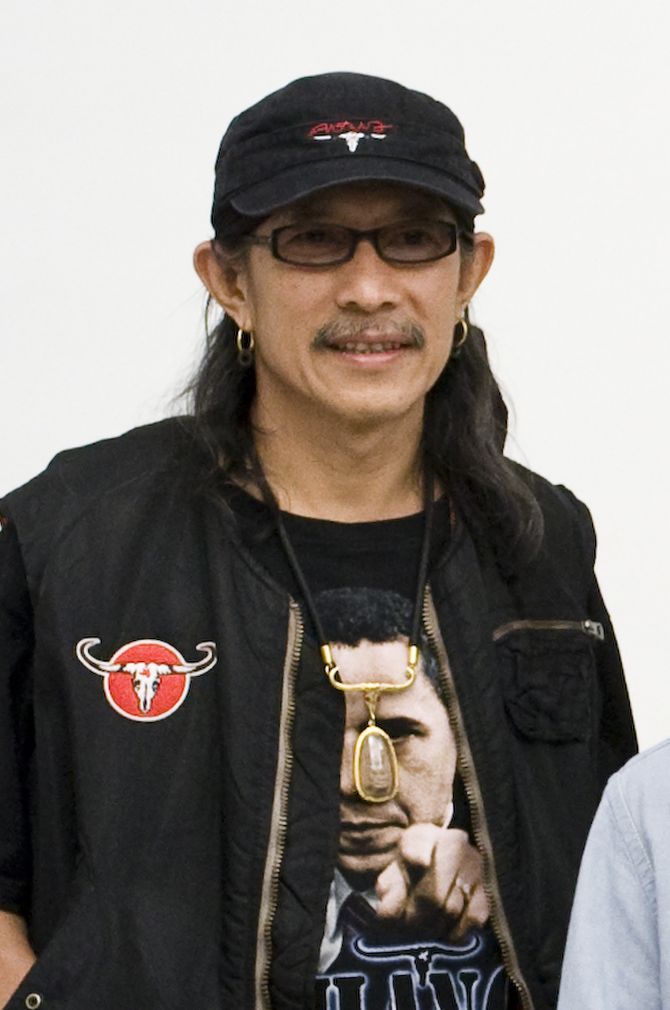
ยืนยง โอภากุล

| name = ปรีดา โอภากุล
| honorific_suffix = จตุตถดิเรกคุณาภรณ์|จ.ภ.
| image = Yuenyong Opakul.jpg
| caption = ยืนยงใน พ.ศ. 2557
| birth_name = ยืนยง โอภากุล
| birth_place = อำเภอเดิมบางนางบวช จังหวัดสุพรรณบุรี ประเทศไทย
| years_active = พ.ศ. 2524–ปัจจุบัน
| spouse = ลินจง โอภากุล (สมรส 2528)
| children = 3 คน
| module = Infobox musical artist
| embed = yes
| label = วอร์นเนอร์ มิวสิค ไทยแลนด์
| current_member_of = คาราบาว
| alias = แอ๊ด คาราบาว
ยืนยง โอภากุล หรือ แอ๊ด คาราบาว เป็นศิลปินเพลงเพื่อชีวิตชาวไทย นักร้องนำและหัวหน้าวงคาราบาว อีกทั้งยังดำรงตำแหน่งกรรมการและรองกรรมการผู้จัดการอาวุโส บริษัท คาราบาวกรุ๊ป จำกัด (มหาชน) เขาได้รับการยกย่องเป็นศิลปินแห่งชาติ สาขาศิลปะการแสดง (นักร้อง-นักประพันธ์เพลงประเทศไทย|ไทยสากล) ประจำปี พ.ศ. 2556
== ประวัติ ==
=== ชีวิตช่วงแรก ===
แอ๊ด คาราบาว เกิดวันที่ 9 พฤศจิกายน พ.ศ. 2497 ที่อำเภอเดิมบางนางบวช จังหวัดสุพรรณบุรี เป็นบุตรชายฝาแฝดคนสุดท้องของ นายมนัส โอภากุล (แซ่โอ๊ว) และ นางจงจินต์ แซ่อึ๊ง (ปัจจุบันบิดาและมารดาเสียชีวิตแล้ว) มีจิตใจรักเสียงเพลงและดนตรีมาตั้งแต่เด็ก ๆ จากการที่เป็นชาวสุพรรณบุรีโดยกำเนิด จึงได้ซึมซ่าบการละเล่นพื้นบ้านของภาคกลาง เช่น ลำตัด, เพลงฉ่อย, เพลงอีแซว รวมถึงรำวง และเพลงลูกทุ่ง จากการที่พ่อ คือ นายมนัส เป็นหัวหน้าวงดนตรีประจำจังหวัดสุพรรณบุรี ชื่อวงดนตรี "ชสพ." เมื่อปี พ.ศ. 2480 ต่อมาเมื่อเข้าสู่วัยรุ่นได้รับอิทธิพลจากดนตรีแนวตะวันตกจึงหันมาเล่นเครื่องดนตรีตะวันตกต่าง ๆ เช่น กีตาร์ ซึ่งเหล่านี้ได้เป็นอิทธิพลในการเป็นนักดนตรีในเวลาต่อมาบทสัมภาษณ์จาก คอนเสิร์ต เมด อิน ไทยแลนด์ ภาค 2546 สังคายนา ที่อิมแพ็ค อารีน่า เมืองทองธานี โดย สรยุทธ์ ทัศนะจินดา: ศุกร์ที่ 14 พฤษภาคม 2547
แอ๊ดเริ่มเข้ารับการศึกษาชั้นประถมที่โรงเรียนวัดสุวรรณภูมิ และสำเร็จการศึกษาชั้นมัธยมจากโรงเรียนกรรณสูตศึกษาลัย และเดินทางเข้าสู่กรุงเทพมหานครเพื่อศึกษาต่อเหมือนเด็กต่างจังหวัดทั่วไป โดยขอติดมากับรถขนส่งไปรษณีย์ เข้าเรียนต่อใน มหาวิทยาลัยเทคโนโลยีราชมงคลตะวันออก วิทยาเขตอุเทนถวาย|สถาบันเทคโนโลยีราชมงคล วิทยาเขตอุเทนถวาย (โรงเรียนช่างก่อสร้างอุเทนถวาย|อุเทนถวาย) และต่อในระดับปริญญาตรี สาขาสถาปัตยกรรมศาสตร์ ที่สถาบันเทคโนโลยีมาปัว ประเทศฟิลิปปินส์ เป็นเวลา 1 ปี (ในปี พ.ศ. 2556 ได้รับปริญญาดุษฎีบัณฑิตกิตติมศักดิ์ สาขาดนตรีไทยสมัยนิยม จากมหาวิทยาลัยรามคำแหง)
ที่ประเทศฟิลิปปินส์ แอ๊ดได้พบกับเพื่อนคนไทยที่ไปเรียนหนังสือที่นั้น คือไข่ - สานิตย์ ลิ่มศิลา และเขียว - กีรติ พรหมสาขา ณ สกลนคร ซึ่งยืนยงได้มีโอกาสฟังเพลงของ เลด เซพเพลิน, จอห์น เดนเวอร์, ดิ อีเกิ้ลส์ และปีเตอร์ แฟลมตัน จากแผ่นเสียงที่ไข่ - สานิตย์ ลิ่มศิลา สะสมไว้เป็นจำนวนมาก ซึ่งต่อมา ทั้ง 3 จึงร่วมกันตั้งวงดนตรีขึ้นมา โดยใช้ชื่อว่า คาราบาว เพื่อใช้ในการแสดงบนเวทีในงานของสถาบัน โดยเล่นดนตรีแนวโฟล์ค พายุภา อาหล่ามกุล
เมื่อแอ๊ด คาราบาว สำเร็จการศึกษาและกลับมาเมืองไทย ได้ทำงานประจำเป็นสถาปนิกในสำนักงานเอกชนแห่งหนึ่ง และมีงานส่วนตัวคือรับออกแบบบ้านและโรงงาน ต่อมาเมื่อไข่และเขียวกลับมาจากประเทศฟิลิปปินส์ ทั้ง 3 ได้เล่นดนตรีร่วมกันอีกครั้งโดยเล่นในห้องอาหารที่โรงแรมวินเซอร์ ซอยสุขุมวิท 20 และต่อมาย้ายไปเล่นที่โรงแรมแมนดาลิน สามย่าน โดยขึ้นเล่นในวันศุกร์และเสาร์ แต่ทางวงถูกไล่ออกเพราะขาดงานหลายวันโดยไม่บอกกล่าว
เมื่อวงถูกไล่ออก ไข่จึงได้ขอลาออกจากวงและแยกตัวออกไปทำงานรับเหมาก่อสร้างอยู่ทางภาคใต้ (ประเทศไทย)|ภาคใต้ แอ๊ดและเขียวยังคงเล่นดนตรีต่อไป โดยเล่นร่วมกับโฮป แฟมิลี่ ต่อมาปี พ.ศ. 2523 แอ๊ด คาราบาว ได้ทำงานเป็นสถาปนิก ประจำสำนักงานบริหารโครงการ ของการเคหะแห่งชาติ ส่วนเขียวทำงานเป็นวิศวกร ประเมินราคาเครื่องจักรโรงงานอยู่กับบริษัทของประเทศฟิลิปปินส์ที่มาเปิดสาขาในประเทศไทย และทั้งคู่จะเล่นดนตรีในตอนกลางคืน โดยเล่นประจำที่ดิกเก็นผับ ในโรงแรมแอมบาสเดอร์ สุขุมวิท
=== มีชื่อเสียง ===
จุดเปลี่ยนของชีวิต แอ๊ด คาราบาว อยู่ที่การรับหน้าที่เป็นโปรดิวเซอร์เพลง|โปรดิวเซอร์อัลบั้มชุดแรกให้กับวงแฮมเมอร์ ในปี พ.ศ. 2522 ในชุด "บินหลา" โดยแอ๊ด คาราบาว ยังเป็นผู้ออกแบบปกอัลบั้มด้วย โดยอัลบั้มชุดนี้ทำให้แฮมเมอร์เป็นที่รู้จักในวงการเพลง และปี พ.ศ. 2523 แอ๊ดยังได้แต่งเพลง "ถึกควายทุย" ให้แฮมเมอร์บันทึกเสียงในอัลบั้ม "ปักษ์ใต้บ้านเรา" ซึ่งอัลบั้มชุดดังกล่าวทำให้แฮมเมอร์โด่งดังอย่างมาก และได้ร่วมแต่งเพลงประกอบภาพยนตร์ของพนม นพพร ในเรื่องหมามุ่ย ในปี พ.ศ. 2524
หลังจากนั้นตัวของ แอ๊ด คาราบาว ก็มีความคิดที่ว่าหากจะออกอัลบั้มเป็นของตัวเอง คงจะประสบความสำเร็จเช่นเดียวกัน จึงร่วมกับเขียว ออกอัลบั้มชุดแรกของวง คาราบาว ในชื่อชุด "ขี้เมา" ในปี พ.ศ. 2524 สังกัดพีค็อก สเตอริโอ ซึ่งไม่ประสบความสำเร็จมากนัก ปีถัดมา คาราบาว ได้สมาชิกใหม่เพิ่มอีก 1 คน คือเล็ก - ปรีชา ชนะภัย มือกีตาร์จากวง "เพรสซิเดนท์" (เล็กเป็นเพื่อนเก่าของแอ๊ดตั้งแต่สมัยเรียนอยู่ช่างก่อสร้างอุเทนถวายด้วยกัน) มาร่วมงานในชุดที่ 2 คือชุด "แป๊ะขายขวด" ชุดที่ 3 ชุด "วณิพก (อัลบั้ม)|วณิพก" ในระหว่างนั้นวงคาราบาวในยุคแรกก็ได้ออกทัวร์เล่นคอนเสิร์ตตามโรงภาพยนตร์ต่าง ๆ ทั่วประเทศ แต่ไม่ได้รับความสนใจเท่าไร บางครั้งมีคนดูไม่ถึง 10 คนก็มี
คาราบาว มาประสบความสำเร็จถึงขีดสุดในอัลบั้มชุดที่ 5 ของวง คือชุด "เมด อิน ไทยแลนด์ (อัลบั้ม)|เมด อิน ไทยแลนด์" ที่วางจำหน่ายในปลายปี พ.ศ. 2527 ซึ่งมียอดจำหน่ายสูงถึง 1,000,000 ตลับ/ก๊อปปี้ ซึ่งเป็นสถิติที่สูงที่สุดในประเทศไทย และนับตั้งแต่นั้น ชื่อของ ยืนยง โอภากุล หรือ แอ๊ด คาราบาว ก็เป็นที่รู้จักกันดีของคนไทย และออกผลงานเพลงร่วมกับวงคาราบาวมาอย่างต่อเนื่อง รวมถึงได้แสดงคอนเสิร์ตที่สหรัฐอเมริกาอีกด้วย
โดย ยืนยง โอภากุล หรือ แอ๊ด คาราบาว ทำหน้าที่เป็นหัวหน้าวงและเป็นผู้เขียนเนื้อร้องและทำนองเป็นส่วนใหญ่ ซึ่งมีออกมามากมายทั้งอัลบั้มในนามของวงคาราบาวและอัลบั้มเดี่ยวของตนเอง จนถึงวันนี้ไม่ต่ำกว่า 900 เพลง
=== บทบาททางสังคม ===
แอ๊ด คาราบาว ไม่จำกัดตัวเองแต่ในบทบาทของศิลปินเพลงเท่านั้น แต่ยังเป็นพิธีกรรายการโทรทัศน์และมีผลงานเขียนหนังสือและแสดงละคร ภาพยนตร์ต่าง ๆ ด้วย อาทิ เช่น เรื่องพรางชมพู กะเทยประจัญบาน (พ.ศ. 2545) ละครเรื่อง เขี้ยวเสือไฟ ทางช่อง 9 (พ.ศ. 2544) ลูกผู้ชายหัวใจเพชร ทางช่อง 7 (พ.ศ. 2546) เป็นต้น รวมถึงการทำงานภาคสังคมและมูลนิธิต่าง ๆ และยังได้แต่งเพลงประกอบโฆษณาหรือโครงการต่าง ๆ ของหน่วยงานภาครัฐในแต่ละโอกาสด้วย
อย่างไรก็ตาม แอ๊ด คาราบาว ถือได้ว่าเป็นนักร้อง นักแต่งเพลงที่มีความสามารถแต่งเพลงสอดคล้องกับเหตุการณ์สำคัญต่าง ๆ ของบ้านเมืองมาอย่างต่อเนื่องและสม่ำเสมอ เช่น "มะโหนก (ถึกควายทุย ภาค ๖)" จากกบฏทหารนอกราชการ ในวันที่ 9 กันยายน พ.ศ. 2528, "ราชดำเนิน", "ใครฆ่าประชาชน", "ล้างบาง", "กระบี่มื้อเดียว", "ทะเลใจ" จากเหตุการณ์พฤษภาทมิฬ พ.ศ. 2535 ร่วมกันสู้ เหตุการณ์พฤษภาทมิฬ 2535, "ขวานไทยใจหนึ่งเดียว" จากความไม่สงบในชายแดนภาคใต้ของประเทศไทย|สถานการณ์ความไม่สงบในพื้นที่ 3 จังหวัดชายแดนภาคใต้ ในปี พ.ศ. 2547, "ซับน้ำตาอันดามัน" จากแผ่นดินไหวและคลื่นสึนามิในมหาสมุทรอินเดีย พ.ศ. 2547|เหตุการณ์แผ่นดินไหวและสึนามิถล่มในมหาสมุทรอินเดีย พ.ศ. 2547, "เว้นวรรค (เพลง)|เว้นวรรค" จากการประท้วงขับทักษิณ ชินวัตรออกจากตำแหน่ง|เหตุการณ์การขับไล่ พ.ต.ท.ทักษิณ ชินวัตร พ.ศ. 2549, "ทหารพระราชา" จากรัฐประหารในประเทศไทย พ.ศ. 2549|เหตุการณ์รัฐประหารในประเทศไทย พ.ศ. 2549แอ๊ด คาราบาว พลังจิต, "ทรงพระเจริญ" เนื่องในวโรกาสที่พระบาทสมเด็จพระปรมินทรมหาภูมิพลอดุลยเดช|พระบาทสมเด็จพระเจ้าอยู่หัวพระราชพิธีมหามงคลเฉลิมพระชนมพรรษา 80 พรรษา 5 ธันวาคม 2550|ทรงเจริญพระชนมายุครบ 80 พรรษา ในวันที่ 5 ธันวาคม พ.ศ. 2550, "ลดธงครึ่งเสา" จากการชุมนุมหน้าอาคารรัฐสภาไทย 7 ตุลาคม พ.ศ. 2551|เหตุการณ์สลายการชุมนุมหน้าอาคารรัฐสภา ในวันที่ 7 ตุลาคม พ.ศ. 2551, "ผู้ปิดทองหลังพระ" เนื่องในวโรกาสที่พระบาทสมเด็จพระปรมินทรมหาภูมิพลอดุลยเดช|พระบาทสมเด็จพระเจ้าอยู่หัวพระราชพิธีมหามงคลเฉลิมพระชนมพรรษา 7 รอบ 5 ธันวาคม 2554|ทรงเจริญพระชนมายุครบ 7 รอบ 84 พรรษา ในวันที่ 5 ธันวาคม พ.ศ. 2554 เลขาฯพระราชวังเผยในหลวงทรงชม "แอ๊ด คาราบาว" เก่งมากนำ "พระนาม" มาร้อยเป็นเพลง "ผู้ปิดทองหลังพระ" ประชาชาติธุรกิจ, "น้ำใจไทย" จากอุทกภัยในประเทศไทย พ.ศ. 2554|เหตุการณ์มหาอุทกภัยในภาคกลางของไทย พ.ศ. 2554 น้ำใจไทย บทเพลงโดย แอ๊ด คาราบาว (มอบเป็นกำลังใจผู้ที่ได้รับความเดือดร้อนอย่างแสนสาหัญจากมหาวิกฤตอุทกภัย 2554) จาก softbizplus, "นาวารัฐบุรุษ" จากรัฐประหารในประเทศไทย พ.ศ. 2557|เหตุการณ์รัฐประหารในประเทศไทย ในวันที่ 22 พฤษภาคม พ.ศ. 2557 แอ๊ด คาราบาว ปล่อยเพลงใหม่ นาวารัฐบุรุษ ขอพี่ตู่ทำเพื่อชาติ. ไทยรัฐออนไลน์. 27 พฤษภาคม 2557. , "เทพเจ้าด่านขุนทด" จากการมรณภาพของหลวงพ่อคูณ ปริสุทโธ ในปี พ.ศ. 2558 เป็นต้น
ในปี พ.ศ. 2556 แอ๊ด คาราบาว ได้รับยกย่องให้เป็น ศิลปินแห่งชาติ สาขาศิลปะการแสดง (นักร้อง-นักประพันธ์เพลงไทยสากล) ประจำปี พ.ศ. 2556 ในปี พ.ศ. 2567 เขาตกเป็นผู้ต้องหาตามความผิดต่อองค์พระมหากษัตริย์ไทย
== ธุรกิจ ==
ยืนยง โอภากุล ร่วมทุนกับ นายเสถียร เศรษฐสิทธิ์ และนางสาวณัฐชไม ถนอมบูรณ์เจริญ จัดตั้งบริษัท คาราบาวกรุ๊ป จำกัด เมื่อปี พ.ศ. 2544 เพื่อดำเนินธุรกิจผลิต ทำการตลาดและจำหน่ายเครื่องดื่มบำรุงกำลัง จากนั้นนำบริษัทฯ เข้าจดทะเบียนในตลาดหลักทรัพย์เมื่อวันที่ 21 พฤศจิกายน 2557 จากข้อมูล ณ วันที่ 7 เมษายน 2560 ถือหุ้นในบริษัทมากเป็นลำดับที่ 3 ด้วยจำนวน 70,480,000 หุ้น หรือคิดเป็นร้อยละ 7.05 “แอ๊ด คาราบาว” ขึ้นปก Forbes นักร้องที่ “ร่ำรวย” ที่สุดของไทย นิตยสาร "ฟอบส์" ฉบับภาษาไทย ระบุว่า "เป็นนักดนตรีที่ร่ำรวยสุดในประเทศไทย" (The Richest Musician) ฟอร์บส์ไทยยก 'แอ๊ด คาราบาว' มหาเศรษฐี รวยแบบหมื่นล้าน
== ชีวิตส่วนตัว ==
ไฟล์:Life1.jpg|thumb|200px|right|แอ๊ด คาราบาว กับบุตรสาวคนโต บนหน้าปกนิตยสาร life&family
ชีวิตส่วนตัว แอ๊ด คาราบาว มีชื่อเป็นภาษาจีนกลางว่า "หูฉุนฉาง" (胡存長) แปลว่า "คนแซ่หูผู้มีฐานะมั่นคงชีวิตยืนยง" ชอบเลี้ยงไก่ชนซึ่งเป็นสัตว์เลี้ยงที่ชื่นชอบมาตั้งแต่เด็ก ๆ และมีฟาร์มไก่ชนเป็นของตัวเอง รวมถึงยังดำรงตำแหน่งนายกสมาคมส่งเสริมอาชีพไก่ชนไทย นอกจากคาราบาวแดงแล้ว ยังมีกิจการทางดนตรีอีก คือ มีห้องอัดเสียงที่บ้านของตัวเอง ชื่อ เซ็นเตอร์สเตจ สตูดิโอ (มองโกล สตูดิโอ) ซึ่งเป็นสตูดิโอระดับชั้นแนวหน้าแห่งหนึ่งของเมืองไทย และมีบริษัทเพลงชื่อ มองโกล เรคคอร์ดส นอกจากนั้น แอ๊ด คาราบาว ยังชอบเล่นปืน เคยฝึกยิงปืน IPSC และสะสมปืนอยู่จำนวนหนึ่ง
อุปสมบทเมื่อปี 2528 ที่วัดสุวรรณภูมิวัดที่ โยมแม่ทำบุญประจำ เนื่องจาก ตอนที่บวช กุฏิไม่เพียงพอให้จำวัด พระแอ๊ด จึงต้องจำวัดในโบสถ์ ถือเป็นพระรูปเดียวของวัดสุววรภูมิ ที่ได้จำวัดในโบสถ์ เมื่อบวชได้ 10 วัน ก็ลาสิกขา จึงออกเทปชุด เมดอินไทยแลนด์ อันโด่งดัง
ในกลางปี พ.ศ. 2556 ในภาพยนตร์เรื่อง "ยังบาว" อันเป็นภาพยนตร์ชีวประวัติของวงคาราบาว ผู้ที่รับบทเป็นแอ๊ด คือ ธนา เอี่ยมนิยม จากเดิมที่วางตัวไว้ คือ อาทิวราห์ คงมาลัย หรือ ตูน บอดี้สแลม ที่คิวคอนเสิร์ตไม่ตรงกับเวลาถ่ายทำ
== ครอบครัว ==
สมรสกับ นางลินจง โอภากุล (นามสกุลเดิม ปลื้มตระกูลชัย)หญิงชาวบุรีรัมย์ มีบุตร-ธิดา ด้วยกัน 3 คน เป็นหญิง 2 คน คือ ณิชา โอภากุล และ นัชชา โอภากุล และชาย 1 คน คือ ร้อยตำรวจเอก (ร.ต.อ.) วรมัน โอภากุล ผู้กองโซโร รอง.สว.สโมสรตำรวจ วิภาวดี
มีพี่ชายฝาแฝดอีก 1 คน เป็นศิลปินเพลงเพื่อชีวิตเหมือนกัน คือ อี๊ด - ยิ่งยง โอภากุล และเคยออกอัลบั้มร่วมกัน 1 อัลบั้ม คือ อัลบั้ม พฤษภา ในปี พ.ศ. 2535 หลังเหตุการณ์พฤษภาทมิฬ
== ผลงาน ==
=== คาราบาว ===
* ชุดขี้เมา (พ.ศ. 2524)
* แป๊ะขายขวด (พ.ศ. 2525)
* วณิพก (พ.ศ. 2526)
* ท.ทหารอดทน (พ.ศ. 2526)
* เมด อิน ไทยแลนด์ (พ.ศ. 2527)
* อเมริโกย (พ.ศ. 2528)
* ประชาธิปไตย (พ.ศ. 2529)
* เวลคัม ทู ไทยแลนด์ (พ.ศ. 2530)
* ทับหลัง (พ.ศ. 2531)
* ห้ามจอดควาย (พ.ศ. 2533)
* วิชาแพะ (พ.ศ. 2534)
* สัจจะ ๑๐ ประการ (พ.ศ. 2535)
* ช้างไห้ (พ.ศ. 2536)
* รุ่นคนสร้างชาติ (พ.ศ. 2537)
* แจกกล้วย (พ.ศ. 2538)
* หากหัวใจยังรักควาย (พ.ศ. 2538)
* เส้นทางสายปลาแดก (พ.ศ. 2540)
* เช' ยังไม่ตาย (พ.ศ. 2540)
* อเมริกันอันธพาล (พ.ศ. 2541)
* พออยู่พอกิน (พ.ศ. 2541)
* เซียมหล่อตือ หมูสยาม (พ.ศ. 2543)
* สาวเบียร์ช้าง (พ.ศ. 2544)
* นักสู้ผู้ยิ่งใหญ่ (พ.ศ. 2545)
* สามัคคีประเทศไทย (พ.ศ. 2548)
* ลูกลุงขี้เมา (พ.ศ. 2550)
=== อัลบั้มเดี่ยว ===
| class="wikitable sortable"
|-
!ชื่ออัลบั้ม !! ปีที่วางจำหน่าย !! ค่ายเพลง !! รายชื่อเพลง
|-
!กัมพูชา (แอ๊ด คาราบาว)|กัมพูชา
|พฤษภาคม พ.ศ. 2527
|อามีโก้
|
|-
!ทำมือ
|สิงหาคม พ.ศ. 2532
|อามีโก้ , แว่วหวาน
|
|-
!ก้นบึ้ง
|กุมภาพันธ์ พ.ศ. 2533
|แว่วหวาน
|
|-
!โนพลอมแพลม
|ตุลาคม พ.ศ. 2533
| rowspan = "3"|ดี - เดย์ เอ็นเทอร์เทนเมนท์
|
|-
!เวิลด์ โฟล์คเซน|World Folk Zen
|มิถุนายน พ.ศ. 2534
|
|-
!พฤษภา (ร่วมกับ ยิ่งยง โอภากุล)
|กรกฏาคม พ.ศ. 2535
|
|-
!รอยคำรณ
|มีนาคม พ.ศ. 2537
|วอร์นเนอร์ มิวสิค ไทยแลนด์
|
|-
!ข้าวสีทอง
|ตุลาคม พ.ศ. 2539
| rowspan = "6"|กระบือ แอนด์ โค
|
|-
!เดอะแมนซิตี้ไลอ้อน
|มกราคม พ.ศ. 2540
|
|-
!สุรชัยกึ่งศตวรรษ
|พฤษภาคม พ.ศ. 2541
|
|-
!ใต้ดิน
|พฤษภาคม พ.ศ. 2542
|
|-
!เหลืองหางขาว
|พฤษภาคม พ.ศ. 2543
|
|-
!คนไทยหรือเปล่า
|มีนาคม พ.ศ. 2544
|
|-
!ไม่ต้องร้องไห้
|มิถุนายน พ.ศ. 2545
|มองโกล เอ็มดีเทป
|
|-
!โอท็อป
|พฤษภาคม พ.ศ. 2547
| rowspan = "6"|วอร์นเนอร์ มิวสิค ไทยแลนด์
|
|-
!ซึม เศร้า เหงา แฮงค์
|ตุลาคม พ.ศ. 2548
|
|-
!แมงฟอร์ซวัน
|มีนาคม พ.ศ. 2549
|
|-
!ตะวันตกดิน
|มีนาคม พ.ศ. 2549
|
|-
!รัฐฉานตำนานที่โลกลืม
|เมษายน พ.ศ. 2549
|
|-
!ทุ่งฝันตะวันรอน
|ตุลาคม พ.ศ. 2549
|
|-
!ยืนยงตั้งวงเล่า
|ธันวาคม พ.ศ. 2549
|อาร์เอส
|
|-
!คนกับเม้าท์
|ตุลาคม พ.ศ. 2551
| rowspan = "11"|วอร์นเนอร์ มิวสิค ไทยแลนด์
|
|-
!เดินต่อไป
|กันยายน พ.ศ. 2552
|
|-
!กันชนหมา
| กุมภาพันธ์ พ.ศ. 2555
|
|-
!วันวานไม่มีเขา...วันนี้ไม่มีเรา
|ตุลาคม พ.ศ. 2555
|
|-
!เห็นมั้ยบัวลอย
|สิงหาคม พ.ศ. 2557
|
|-
!รักสายัณห์น้อยๆ แต่รักนานๆ
|มีนาคม พ.ศ. 2561
|
|-
!เทวดาเพลง
|พฤษภาคม พ.ศ. 2561
|
|-
!Taking Less and Giving More
|พฤศจิกายน พ.ศ. 2563
|
|-
!UFO
|มีนาคม พ.ศ. 2567
|
|-
|
=== อัลบั้มบูทเลก===
| class="wikitable sortable"
|-
!ชื่ออัลบั้ม !! ปีที่วางจำหน่าย !! ค่ายเพลง !! รายชื่อเพลง
|-
!UFO กลับมารู้สึกตัว
| เมษายน พ.ศ. 2566
| rowspan = "3"|วอร์นเนอร์ มิวสิค ไทยแลนด์
|
|-
!ฅน
| กันยายน พ.ศ. 2566
|
|-
!ไอ้ตูดหมึก
| ตุลาคม พ.ศ. 2566
|
|-
|
=== อัลบั้มร่วมกับศิลปินคนอื่น ===
* Big Hits 1 (พ.ศ. 2535)
* BIG​ HITS​ 2 (พ.ศ. 2535)
* หมายเหตุประเทศไทย (พ.ศ. 2536)
* หาเงินสร้างบ้าน (พ.ศ. 2537)
* น้ำใจพี่น้องผองเพื่อน ประเสริฐ จันดำ (พ.ศ. 2538)
* บันทึกแผ่นดินฯ ศิลปินแห่งชาติ ป.ชื่นประโยชน์ (พ.ศ. 2539)
* เสรีภาพ (ตุลาคม พ.ศ. 2541) - จัดทำขึ้นเพื่อสมทบทุนสร้างอนุสรณ์สถาน14 ตุลาคม
* รวมฮิตหัวกะทิ ชุด 1 (กันยายน พ.ศ. 2548)
* รวมฮิตหัวกะทิ ชุด 2 (กันยายน พ.ศ. 2549)
* ทศวรรษ พฤษภาประชาธรรม (พ.ศ. 2550)
* หัวใจติดดิน (สิงหาคม พ.ศ. 2550)
* Love in Motion (กันยายน พ.ศ. 2551)
* หัวใจติดดิน X 2 (มิถุนายน พ.ศ. 2552)
* เรื่องเล่า นี่แหละทางรอด โดย สัญญลักษณ์ เทียมถนอน (พ.ศ. 2553) - จัดทำโดย บริษัท ปตท. จำกัด
* รวมฮิตเพื่อชีวิต (พ.ศ. 2553)
* บิ๊กโจ๊ะ 2 ฮ่าฮ่าฮ่า (มีนาคม พ.ศ. 2555)
* รำลึก 15 สีบสาน 20 ปี วีรชนพฤษภา 35 (พฤษภาคม พ.ศ. 2555) - จัดทำขึ้นเพื่อคารวะวีรชนพฤษภา 35
* ติดดิน ฮิตระเบิด (กันยายน พ.ศ. 2555)
* บิ๊กฮิตติดมันส์ (พฤศจิกายน พ.ศ. 2555)
* ดังลั่นสนั่นไทย (พฤศจิกายน พ.ศ. 2555)
* อกหักยับเยิน (มกราคม พ.ศ. 2556)
* ติดดิน 2 สไตล์ (มกราคม พ.ศ. 2556)
* ราชันย์ 3 ช่า มหาโจ๊ะ (พ.ศ. 2556)
* 3 ช่า โป๊ง โป๊ง ชึ่ง (มีนาคม พ.ศ. 2556)
* ดังลั่นสนั่นประเทศ (มีนาคม พ.ศ. 2556)
* ติดดิน 2 สไตล์ ยก 2 (มีนาคม พ.ศ. 2556)
* มหกรรม 3 ช่า มาราธอน (เมษายน พ.ศ. 2556)
* Big 4 เพื่อรัก เพื่อชีวิต (เมษายน พ.ศ. 2556)
* เพลงรัก ดีกรีแรง (เมษายน พ.ศ. 2556)
* เพื่อชีวิตฮิต 2 สไตล์ (มิถุนายน พ.ศ. 2556)
* ต้มยำ อกหัก (มิถุนายน พ.ศ. 2556)
* เพื่อรัก เพื่อชีวิต 2 (กรกฎาคม พ.ศ. 2556)
* รวมมิตรฮิตเปรี้ยง (สิงหาคม พ.ศ. 2556)
* แซ่บเว่อร์ (สิงหาคม พ.ศ. 2556)
* SAD หัวใจ (สิงหาคม พ.ศ. 2556)
* ติดดินกินใจ 2 (สิงหาคม พ.ศ. 2556)
* ติดดินรสเด็ด (กันยายน พ.ศ. 2556)
* ผับเพื่อชีวิต ฮิตอย่างแรง (กันยายน พ.ศ. 2556)
* เพลง Rock เพลงชีวิต (พ.ศ. 2556)
* 50 เพลงดัง หนัง-ละคร ชุด 3 (พฤศจิกายน พ.ศ. 2556)
* ซูเปอร์ 3 ช่า ปะทะ ซูเปอร์รีมิกซ์ (พฤศจิกายน พ.ศ. 2556)
* ติดดิน In Love (ธันวาคม พ.ศ. 2556)
* พลพรรครักติดดิน (มกราคม พ.ศ. 2557)
* หญิงรักจริง ชายรักโจ๊ะ (มีนาคม พ.ศ. 2557)
* All of Love ปาน & Friends (เมษายน พ.ศ. 2557)
* บิ๊กฮิต มันส์ 3 แซบ (พฤษภาคม พ.ศ. 2557)
* 3 Cha World ครับ! (กรกฎาคม พ.ศ. 2557)
* ตำนานรักเพื่อชีวิต (กรกฎาคม พ.ศ. 2557)
* ตำนานโจ๊ะเพื่อชีวิต (พฤศจิกายน พ.ศ. 2557)
* บิ๊กฮิตติดดิน ที่สุดในสามโลก (พฤศจิกายน พ.ศ. 2557)
* สวนทางเพื่อชีวิต (กรกฎาคม พ.ศ. 2559)
* เพื่อรัก เพื่อชีวิต ชุด 2 (20 มิถุนายน พ.ศ. 2560)
* Rock Thai ใจติดดิน 2 (14 สิงหาคม พ.ศ. 2560)
* ตะวันแดง สาดแสงจันทร์ (5 กันยายน พ.ศ. 2560)
* ร็อกติดดิน ฮิตติดผับ (10 ตุลาคม พ.ศ. 2560)
* พี่น้องร้องเพลงร็อก (26 ธันวาคม พ.ศ. 2560)
* บันทึกเพลงดี 30 ปี สีสันอะวอร์ด (26 ธันวาคม พ.ศ. 2560)
* ดีกรีฮิตเต็มพิกัด (ตุลาคม พ.ศ. 2561)
* ฮิตทุกฮุก โดนทุกเพลง (18 ธันวาคม พ.ศ. 2561)
* ชายคาพักใจ (กุมภาพันธ์ พ.ศ. 2562)
* รวมฮิต แสงจันทร์ ตะวันแดง ชุด 2 (19 มกราคม พ.ศ. 2564)
* The 80 Best Cover Song Vol.1 (20 พฤษภาคม พ.ศ. 2564)
* Featuring Hits (21 กรกฏาคม พ.ศ. 2565)
* ฮิตดังตะวันแดง (พ.ศ. 2566)
* The Original Hits ตำนานเพื่อชีวิต (พ.ศ. 2567)
=== ผลงานในนามศิลปินรับเชิญ ===
* เล่นพิณ / กีตาร์ในอัลบั้ม ห้วยแถลง - พงษ์เทพ กระโดนชำนาญ (พ.ศ. 2526)
* เล่นกีตาร์โซโล่ / อคูสติกกีตาร์โซโล่ในอัลบั้ม คาวบอยเเห่งกรุงสยาม - โคบาล (พ.ศ. 2526)
* แต่งเพลง คนกับหมา - พงษ์เทพ กระโดนชำนาญ อัลบั้ม เดี่ยว (พ.ศ. 2528)
* ร่วมร้องเพลง ไม่เป็นไร , น้ำเอย น้ำใจ , วันนี้ วันดี วันที่เป็นไท - อัสนี-วสันต์ อัลบั้ม บ้าหอบฟาง (พ.ศ. 2529)
* ร่วมแต่งเพลง เสี่ยวรำพึง - อัสนี-วสันต์ อัลบั้ม ผักชีโรยหน้า (อัลบั้ม)|ผักชีโรยหน้า (พ.ศ. 2530)
* ร่วมแต่งเพลง บังเอิญติดดิน - อัสนี-วสันต์ อัลบั้ม กระดี่ได้น้ำ (พ.ศ. 2531)
* ร่วมร้องเพลง พงพนา / โซโล่กีตาร์ในเพลง หวัง - คาราวาน อัลบั้ม อานนท์ (พ.ศ. 2531)
* เล่นกีตาร์โปร่ง / เพอร์คัสชั่น / ร่วมร้องเพลง หัวทิ่มบก / ประสานเสียงเพลง ของใคร - ยิ่งยง โอภากุล อัลบั้ม ลับลมคมใน (พ.ศ. 2531)
* แต่งเพลง หัวใจสะออน - อัสนี-วสันต์ อัลบั้ม ฟักทอง (อัลบั้ม)|ฟักทอง (พ.ศ. 2532)
* ร่วมโปรดิวเซอร์ / ร่วมร้องเพลง อับดุลเลาะห์ / โซโล่กีตาร์ในเพลง ไส้เดือน , ยับเยิน (ท่อนกลางถึงจบ) / แต่งเพลงและโซโล่กีตาร์ท่อนกลางในเพลง อ้อล้อ - ซูซู อัลบั้ม สู่ความหวังใหม่ (พ.ศ. 2532)
* เล่นอคูสติกกีตาร์เพลง คนไร้ราก - มงคล อุทก อัลบั้ม คนไร้ราก (พ.ศ. 2532)
* แต่งเพลง มยุรา - ซูซู อัลบั้ม ปะการังไปไหน (พ.ศ. 2533)
* แต่งเพลง เกี่ยวก้อย - อัสนี-วสันต์ อัลบั้ม สับปะรด (อัลบั้ม)|สับปะรด (พ.ศ. 2533)
* แต่งเพลง ไม่เคย - เขียว คาราบาว อัลบั้ม ก่อกวน (พ.ศ. 2533)
* ร่วมร้องเพลง คนไทย - เล็ก คาราบาว อัลบั้ม เรา...คนไทย (พ.ศ. 2534)
* แต่งเพลง คนรักป่า - น้อย ซานตานอย อัลบั้ม SANTA นอย (พ.ศ. 2535)
* ร่วมร้องเพลง อับดุลเลาะห์ / โซโล่กีตาร์ในเพลง ไส้เดือน , ยับเยิน (ท่อนกลางถึงจบ) / แต่งเพลงและโซโล่กีตาร์ท่อนกลางในเพลง อ้อล้อ - ซูซู อัลบั้ม U-TURN (พ.ศ. 2535)
* ร่วมร้องเพลง จากวันนั้น - หงา คาราวาน อัลบั้ม ขอหาดไม้ขาวให้เต่ามะเฟือง (พ.ศ. 2535)
* เล่นกีตาร์ในอัลบั้ม เจ้าดอกทิชชู่ ของ เศก ศักดิ์สิทธิ์ (พ.ศ. 2535)
* ร่วมร้องเพลง ตัวเปล่า - เล็ก คาราบาว อัลบั้ม ภูผาหมอก (พ.ศ. 2535)
* พูดนำในเพลง ก่อนจะสาย - หิน เหล็ก ไฟ อัลบั้ม หิน เหล็ก ไฟ (พ.ศ. 2536)
* เล่นกีตาร์ในเพลง ผีปันน้ำ, ลงตัว - เศก ศักดิ์สิทธิ์ อัลบั้ม แรงงานมาแล้ว (พ.ศ. 2536)
* แต่งเพลง รักเหรอ - เขียว คาราบาว อัลบั้ม หัวใจและเวลา (พ.ศ. 2536)
* ร่วมร้องเพลง ฉันเป็นดอกไม้ - หงา คาราวาน อัลบั้ม รักเมื่อเดือนเมษา (พ.ศ. 2540)
* ร่วมร้องเพลง อย่า (Please Don't) - โจอี้ บอย อัลบั้ม Fun Fun Fun 1,000,000 (พ.ศ. 2540)
* แต่งเพลง ดอกไม้จะกลับมา - มงคล อุทก อัลบั้ม เสี่ยหำน้อย (พ.ศ. 2541)
* แต่งเพลง แผ่นดินแม่ - เอ๋ สันติภาพ อัลบั้ม แผ่นดินแม่ (พ.ศ. 2541)
* ร่วมร้องเพลง สามช่าราษฏร์ - นันทิดา แก้วบัวสาย อัลบั้ม นันทิดามาแล้ว (พ.ศ. 2543)
* ร่วมร้องเพลง คนขายฝัน - ร่วมกับ อัสนี-วสันต์ , เสกสรร สุขพิมาย|เสก โลโซ , ธงไชย แมคอินไตย์ , ใหม่ เจริญปุระ , แอม เสาวลักษณ์ , มาช่า วัฒนพานิช (พ.ศ. 2545)
* แต่งเพลง นักดาบ - สิบล้อ อัลบั้ม เสียงเพลงสิบล้อ (พ.ศ. 2546)
* ร่วมร้องเพลง ความเชื่อ - บอดี้แสลม อัลบั้ม บีลีฟ|Believe (พ.ศ. 2548)
* ร่วมร้องเพลง เชียร์ไทย - เจมส์ เรืองศักดิ์ อัลบั้ม แซบ สะตอรี่ (พ.ศ. 2548)
* ร่วมร้องเพลง โลกขาดรัก - เล็ก คาราบาว อัลบั้ม โลกใบนี้ (พ.ศ. 2553)
* ร่วมร้องเพลง สุดขอบฟ้า - ไทยเทเนี่ยม อัลบั้ม Still Resisting (พ.ศ. 2553)
* แต่งเพลง ช่างมันเถอะเหงา - บอดี้แสลม อัลบั้ม ดัม-มะ-ชา-ติ (อัลบั้ม)|dharmajāti (พ.ศ. 2557)
* ร่วมร้องเพลง UP & DOWN - ของวง CORESONG ร่วมกับ อัสนี โชติกุล เพลงประกอบรายการ CORESONG (พ.ศ. 2558)
* ร่วมร้องเพลง หลานสามช่า น้าคาราบาว - แก๊งสามช่า (พ.ศ. 2558)
* ร่วมร้องและแต่งเพลง สิงห์ใหญ่ หัวใจสิงห์ - ร่วมกับ อัสนี โชติกุล , พงษ์สิทธิ์ คำภีร์ (พ.ศ. 2559)
* ร่วมร้องเพลง สายควาย - ต้อย หมวกแดง (พ.ศ. 2560)
* ร่วมร้องเพลง ไม่จีรัง - ฟักกลิ้งฮีโร่|F.HERO อัลบั้ม INTO THE NEW ERA (พ.ศ. 2562)
*ร่วมร้องเพลง ตามตะวัน - หนุ่ม กะลา อัลบั้ม My Hero (พ.ศ. 2562)
*ร่วมร้องเพลง JAZZADD - แจ๊ส ชวนชื่น (พ.ศ. 2564)
*ร่วมร้องเพลง จิตร ภูมิศักติ์ - พงษ์สิทธิ์ คำภีร์ อัลบั้ม พระเจ้าหัวฟู (พ.ศ. 2564)
*ร่วมร้องเพลง พิณ พนมไพร - พงษ์สิทธิ์ คำภีร์ อัลบั้ม พระเจ้าหัวฟู (พ.ศ. 2564)
=== ผลงานเพลงพิเศษ ===
* มะโหนก (ถึกควายทุย ภาค ๖) - จากกบฏทหารนอกราชการ (พ.ศ. 2528)
* ราชดำเนิน - จากเหตุการณ์พฤษภาทมิฬ (พ.ศ. 2535)
* ใครฆ่าประชาชน - จากเหตุการณ์พฤษภาทมิฬ (พ.ศ. 2535)
* ล้างบาง - จากเหตุการณ์พฤษภาทมิฬ (พ.ศ. 2535)
* กระบี่มื้อเดียว - จากเหตุการณ์พฤษภาทมิฬ (พ.ศ. 2535)
* ทะเลใจ - จากเหตุการณ์พฤษภาทมิฬ (พ.ศ. 2535)
* มาร์ชดอนเจดีย์เกมส์ - อัลบั้ม มหกรรมดอนเจดีย์ (พฤศจิกายน พ.ศ. 2537)
* สายธารบ้านบาง - อัลบั้ม ตุลาธาร (ตุลาคม พ.ศ. 2540) - จัดทำขึ้นเพื่อรำลึก 25 ปี 14 ตุลา
* หัวใจสะออน - อัลบั้ม เหมันต์สะออน (พ.ศ. 2541) - "Cover เพลงของ อัสนี-วสันต์"
* แม่ไม้มวยไทย - เพลงประกอบภาพยนตร์ องค์บาก (พ.ศ. 2546)
* โอมเพี้ยง - อัลบั้ม ประวัติศาสตร์ 12 ขุนพล ฅ.เพื่อชีวิต (พฤษภาคม พ.ศ. 2546)
* หัวใจทองคำ - อัลบั้ม หลวงตามหาบัว มหัศจรรย์มหาบุรุษผู้ยิ่งใหญ่ (พ.ศ. 2546) - จัดทำขึ้นเพื่อจารึกหลวงตาช่วยชาติ
* สายธารประชาธิปไตย - อัลบั้ม สืบสานประชาธิปไตย (พ.ศ. 2546)
*ขวานไทยใจหนึ่งเดียว - เพลงพิเศษในโครงการ “สานใจไทย สู่ใจใต้” (ธันวาคม พ.ศ. 2547) - จัดทำขึ้นเพื่อปลุกจิตสำนึกให้คนไทยมีความรักสามัคคีเป็นอันหนึ่งอันเดียวกัน
* น้ำตาอันดามัน - อัลบั้ม ซับน้ำตาอันดามัน (มกราคม พ.ศ. 2548) - จัดทำขึ้นเพื่อช่วยเหลือผู้ประสบภัยพิบัติคลื่นยักษ์ สึนามิ 6 จังหวัดภาคใต้
* ทหารพระราชา - จากเหตุการณ์รัฐประหารในประเทศไทย พ.ศ. 2549|รัฐประหารในประเทศไทย (พ.ศ. 2549)
* เว้นวรรค - จากเหตุการณ์การขับไล่ ทักษิณ ชินวัตร|ดร.ทักษิณ ชินวัตร (พ.ศ. 2549)
* คนโลภ - อัลบั้ม ประเทศไทย 2549 (เมษายน พ.ศ. 2549)
* ช้างชูไทย - อัลบั้ม คุณพระช่วยออร์เคสตรา (พ.ศ. 2549)
* ผู้ชนะสิบทิศ , บุเรงนองลั่นกลองรบ - อัลบั้ม ผู้ชนะสิบทิศ (กันยายน พ.ศ. 2549)
* ลดธงครึ่งเสา - จากเหตุการณ์การชุมนุมหน้าอาคารรัฐสภาไทย 7 ตุลาคม พ.ศ. 2551|สลายการชุมนุมหน้าอาคารรัฐสภา (พ.ศ. 2551)
* กะทะเดียวกัน, คนเดินดิน "ร่วมกับ สุนารี ราชสีมา" - อัลบั้ม 60 ปี พยัพ คำพันธุ์ (พ.ศ. 2551)
* เพื่อประเทศไทย (พ.ศ. 2552)
* บางระจัน 2 - เพลงประกอบภาพยนตร์ บางระจัน 2 (ภาพยนตร์)|บางระจัน 2 (พ.ศ. 2553) - "ร่วมกับ บ่าววี"
* ขอความสุขคืนกลับมา - เพื่อเป็นกำลังใจแก่ชาวไทยที่มีความรู้สึกทุกข์ จากการสูญเสียสถานที่สำคัญต่างๆ ในกรุงเทพมหานคร (พฤษภาคม พ.ศ. 2553)
* ผู้ปิดทองหลังพระ - เนื่องในวโรกาสที่พระบาทสมเด็จพระเจ้าอยู่หัวทรงเจริญพระชนมายุครบ 7 รอบ 84 พรรษา (สิงหาคม พ.ศ. 2554)
* จากก้อนดิน สู่ก้อนบุญ - เพลงเทิดพระเกียรติ 98 พรรษา สมเด็จพระสังฆราช (สิงหาคม พ.ศ. 2554)
* ครองแผ่นดินโดยธรรม - เพื่อเฉลิมพระเกียรติพระบาทสมเด็จพระปรมินทรมหาภูมิพลอดุลยเดช (ธันวาคม พ.ศ. 2554)
*น้ำใจไทย - จากเหตุการณ์มหาอุทกภัยในภาคกลางของไทย (พ.ศ. 2554)
*ไทยแลนด์โอลิมปิก - เนื้อหาเกี่ยวกับการส่งแรงใจให้นักกีฬาไทยคว้าเหรียญทองในการแข่งขันกีฬาโอลิมปิกครั้งที่ 30 “ลอนดอนเกมส์ 2012” (กุมภาพันธ์ พ.ศ. 2555) - ร่วมกับ สุรชัย จันทิมาธร และ พงษ์สิทธิ์ คำภีร์|พงษ์สิทธิ์ คําภีร์
*อยากได้อะไรทำไมไม่บอก - อัลบั้ม 7+1 (เจ็ดบวกหนึ่ง) (พฤษภาคม พ.ศ. 2556)
* คลื่นแห่งศรัทธา - แต่งให้กับ กรมสื่อสารอิเล็กทรอนิกส์ทหารอากาศ (พ.ศ. 2556)
* สิ้นกลิ่นดิน - อัลบั้ม ที่สุดของอิส อารีย์ (กรกฎาคม พ.ศ. 2556)
* นาวารัฐบุรุษ - จากเหตุการณ์รัฐประหารในประเทศไทย พ.ศ. 2557|รัฐประหารในประเทศไทย (พ.ศ. 2557)
* กนกพงศ์ - อัลบั้ม รำลึก กนกพงศ์ สงสมพันธุ์ (กุมภาพันธ์ พ.ศ. 2557)
* คิดถึงบ้าน - อัลบั้ม หนึ่งก้าว ๖๐ เพื่อนพ้องร้องเพลงพงษ์เทพ (กันยายน พ.ศ. 2557)
* เทพเจ้าด่านขุนทด - เพื่อถวายความอาลัยแด่การจากไป ของพระเทพวิทยาคม (คูณ ปริสุทฺโธ)|หลวงพ่อคูณ ปริสุทฺโธ (พ.ศ. 2558)
*รักป่าน่าน - เพลงพิเศษในโครงการ รักป่าน่าน (พ.ศ. 2558)
* สิงห์ใหญ่ หัวใจสิงห์ (ชื่อเดิม - Bring it On) เพลงพิเศษจากคอนเสิร์ต สิงห์ใหญ่ หัวใจสิงห์ (สิงหาคม พ.ศ. 2559) - "ร่วมกับ อัสนี โชติกุล , พงษ์สิทธิ์ คำภีร์"
* ใจสั่งมา - อัลบั้ม 20 ปี โลโซ เราและนาย (ตุลาคม พ.ศ. 2559)
* นายทองดีฟันขาว - เพลงประกอบภาพยนตร์ ทองดีฟันขาว (พ.ศ. 2560)
* พาหุยุทธ์ - เพลงประกอบโชว์ ONGBAK LIVE องค์บากไลฟ์ (พ.ศ. 2560)
* ดีขึ้นลุงพล - อัลบั้ม เอฟซีลุงพล (สิงหาคม พ.ศ. 2563) - จัดทำขึ้นเพื่อกล่าวขอขอบคุณลุงพล
=== ผลงานเพลงเทิดพระเกียรติ ===
* ทรงพระเจริญ ร่วมขับร้องกับ อัสนี วสันต์ โชติกุล เนื่องในโอกาสพระราชพิธีมหามงคลเฉลิมพระชนมพรรษา 80 พรรษา 5 ธันวาคม พุทธศักราช 2550|พระราชพิธีมหามงคลเฉลิมพระชนมพรรษา 80 พรรษา 5 ธันวาคม พ.ศ. 2550
* พ่อภูมิพล (Father Bhumibol) เพื่อแสดงความอาลัยแด่ พระบาทสมเด็จพระปรมินทรมหาภูมิพลอดุลยเดช (เผยแพร่เมื่อ 14 ตุลาคม พ.ศ. 2559)
* คืนสู่สวรรค์ (พฤศจิกายน พ.ศ. 2560)
* พระราชาโพธิสัตว์ (พฤศจิกายน พ.ศ. 2560)
* พ่อผู้เป็นนิรันดร์ (พฤศจิกายน พ.ศ. 2560)
* วันสุดท้ายของพ่อ (ธันวาคม พ.ศ. 2560)
=== ซิงเกิ้ล ===
* คงมาลัย (มกราคม พ.ศ. 2561)
* วิ่งบนถนน สะเทือนถึงหัวใจ (มกราคม พ.ศ. 2561)
* เช' 2018 (ตุลาคม พ.ศ. 2561)
* เช' 2018 (Spanish) (ตุลาคม พ.ศ. 2561)
*มหัศจรรย์กัญชา (พฤษภาคม พ.ศ. 2562)
*หลวงปู่รอด (พฤษภาคม พ.ศ. 2562)
*เอาไงดีครับพี่ตู่ (กรกฏาคม พ.ศ. 2562)
*กัญชาคอมมิชชั่น "(Cannabis Commission)" (สิงหาคม พ.ศ. 2562)
*ยุบเถอะ เลิกเถอะ (ตุลาคม พ.ศ. 2562)
*หนูกัญชา (พฤศจิกายน พ.ศ. 2562)
*วัคซีนเพื่อคนไทย (มกราคม พ.ศ. 2563)
*รวมใจไทยข้ามโควิด-19 (เมษายน พ.ศ. 2563)
*ฮอลลีวูด (เมษายน พ.ศ. 2564)
*กลับมารู้สึกตัว (พฤษภาคม พ.ศ. 2567)
=== ผลงานเพลงที่กล่าวถึงศิลปินท่านอื่น ๆ ===
* เพลง ไฟเพื่อชีวิต ร้องโดย มงคล อุทก (เป็นบทเพลงที่กล่าวถึงศิลปินเพื่อชีวิต โดยมีเนื้อร้องอยู่ท่อนหนึ่งที่กล่าวถึงชื่อของ น้าแอ๊ด เพลงนี้แต่งเนื้อร้องโดย พยัพ คำพันธุ์ และบรรจุอยู่ในอัลบั้ม "เสี่ยหำน้อย")
* เพลง คิง ออฟ ก็อป แด๊นซ์ ร้องโดย ไมเคิ่น ตั๋ง (เป็นบทเพลงที่กล่าวถึงศิลปินหลายคน โดยมีเนื้อร้องอยู่ท่อนหนึ่งที่กล่าวถึงชื่อของ แอ๊ด)
=== คอนเสิร์ต ===
;คอนเสิร์ตเดี่ยว
;คอนเสิร์ตรับเชิญ
=== คอนเสิร์ตร่วมกับศิลปินคนอื่น ===
=== ละครโทรทัศน์ ===
* นายขนมต้ม (ละครโทรทัศน์)|นายขนมต้ม ช่อง 7 (พ.ศ. 2539) รับบท นายจัน
* เขี้ยวเสือไฟ ช่อง 9 อ.ส.ม.ท. (พ.ศ. 2544) รับบท เขี้ยวเสือไฟ
* ลูกผู้ชายหัวใจเพชร ช่อง 7 (พ.ศ. 2545) รับบท นพ
* กษัตริยา ททบ. 5 (พ.ศ. 2546) รับบท ขุนเมือง
* กษัตริยา|มหาราชกู้แผ่นดิน ททบ. 5 (พ.ศ. 2546) รับบท ขุนเมือง
* ท้าลิขิต ไอทีวี (พ.ศ. 2547)
* เพื่อนรักเพื่อนร้าย ช่อง 7 (พ.ศ. 2549)
* รักบ้านเรา ช่อง 9 (พ.ศ. 2551) รับบท แอ็ด คาราบาว (รับเชิญ)
* เธอคือพรหมลิขิต (ละครโทรทัศน์)|เธอคือพรหมลิขิต ช่องวัน 31 รับบท ผู้สูงอายุ (รับเชิญ)
=== ผลงานภาพยนตร์ ===
* สวรรค์บ้านนา (พ.ศ. 2526) รับบท ถึก
* ปล. ผมรักคุณ (พ.ศ. 2527) รับเชิญ
* เสียงเพลงแห่งเสรีภาพ (พ.ศ. 2528) รับบท แอ๊ด
* คนเลี้ยงช้าง (พ.ศ. 2533) รับบท นักอนุรักษ์ 1
* เพชรพระอุมา (พ.ศ. 2533) รับบท พรานจัน
* พรางชมพู กะเทยประจัญบาน (พ.ศ. 2545) รับบท ปางโหลง
* ว้อ หมาบ้ามหาสนุก (ดารารับเชิญ) (พ.ศ. 2551) รับบท สัตวแพทย์
*บุญชู ไอ-เลิฟ-สระ-อู (พ.ศ. 2551)
* สาระแน ห้าวเป้ง!! (พ.ศ. 2552) รับบท แอ๊ด
* คนไททิ้งแผ่นดิน (ภาพยนตร์)|คนไททิ้งแผ่นดิน (พ.ศ. 2553) รับบท บุญปัน
* หลวงพี่เท่ง 3|หลวงพี่เท่ง 3 รุ่นฮาเขย่าโลก (พ.ศ. 2553) รับบท หัวหน้าแก๊งค์ช็อปเปอร์
* ยังบาว (พ.ศ. 2556) รับบท แอ๊ด
* ส่ม ภัค เสี่ยน (พ.ศ. 2560) รับบท แอ๊ด
*The Protect บอดี้การ์ดหน้าหัก (พ.ศ. 2562) รับบท แอ๊ด
=== พิธีกร ===
* สำรวจธรรมชาติ On The World (ช่อง 5)
* ตัวจริงชัดเจน (สถานีโทรทัศน์ไอทีวี|ไอทีวี)
 ออนไลน์ 
* พ.ศ. 2564 : ล้อมวงเล่า EP.1 ทางช่อง ยูทูบเบอร์|YouTuber:Carabao Official
* พ.ศ. 2564 : ล้อมวงเล่า EP.2 ทางช่อง YouTuber:Carabao Official
=== หนังสือ ===
* รวมเพลงเพื่อชีวิต ครบรอบ 2 ทศวรรษ
* THE GUITAR รวมเทปเพลงดัง ชุด 10
* รวมเพลงเพื่อชีวิต เล่มหนา
* โน้ตคีย์บอร์ด สเปเชียล
* THE GUITAR รวมเทปเพลงดัง Vol.11
* รวมเพลงเพื่อชีวิต ปกแดง
* The Piano Vol.9
* เพลงเพื่อชีวิต
=== รางวัล ===
* สีสันอะวอร์ดส์ ครั้งที่ 3 ประจำปี พ.ศ. 2533 ศิลปินชายเดี่ยวยอดเยี่ยม, อัลบั้มยอดเยี่ยม จากอัลบั้ม "โนพลอมแพลม"
* สีสันอะวอร์ดส์ ครั้งที่ 5 ประจำปี พ.ศ. 2535 เพลงยอดเยี่ยม จากเพลง "ทะเลใจ"
* สีสันอะวอร์ดส์ ครั้งที่ 19 ประจำปี พ.ศ. 2549 เพลงยอดเยี่ยม จากเพลง "สมภารเซ้งโบสถ์"
== เครื่องราชอิสริยาภรณ์ ==
ราชกิจจานุเบกษา, ประกาศสำนักนายกรัฐมนตรี เรื่อง พระราชทานเครื่องราชอิสริยาภรณ์อันเป็นที่สรรเสริญยิ่งดิเรกคุณาภรณ์ ประจำปี ๒๕๕๗ , เล่ม ๑๓๒ ตอนที่ ๑ ข หน้า ๙๙, ๙ มกราคม ๒๕๕๘
== ดูเพิ่ม ==
* คาราบาว
== อ้างอิง ==
== แหล่งข้อมูลอื่น ==
* หนังสือ ก้าวแรกของชีวิต ก้าวที่ สองคนดนตรี แอ๊ด คาราบาว สำนักพิมพ์ มิ่งมิตร
* ฟังเพลง"ราชาสามช่า"
* แฟนเพจอย่างเป็นทางการของวงคาราบาว
หมวดหมู่:บุคคลจากอำเภอเดิมบางนางบวช
หมวดหมู่:ชาวไทยเชื้อสายแต้จิ๋ว
หมวดหมู่:สกุลโอภากุล
หมวดหมู่:บุคคลฝาแฝดจากประเทศไทย
หมวดหมู่:พุทธศาสนิกชนชาวไทย
หมวดหมู่:สถาปนิกชาวไทย
หมวดหมู่:นักร้องชาวไทย
หมวดหมู่:นักกีตาร์ชาวไทย
หมวดหมู่:นักดนตรีเพื่อชีวิต
หมวดหมู่:นักดนตรีชาวไทย
หมวดหมู่:นักร้องนักแต่งเพลงชาวไทย
หมวดหมู่:โปรดิวเซอร์เพลงชาวไทย
หมวดหมู่:คาราบาว
หมวดหมู่:ศิลปินแห่งชาติ
หมวดหมู่:พิธีกรชาวไทย
หมวดหมู่:ยูทูบเบอร์ชาวไทย
หมวดหมู่:นักเคลื่อนไหวชาวไทย
หมวดหมู่:บุคคลที่เกี่ยวข้องกับเหตุการณ์พฤษภาทมิฬ
หมวดหมู่:บุคคลจากโรงเรียนกรรณสูตศึกษาลัย
หมวดหมู่:บุคคลจากมหาวิทยาลัยเทคโนโลยีราชมงคลตะวันออก
หมวดหมู่:ผู้ได้รับปริญญากิตติมศักดิ์จากมหาวิทยาลัยรามคำแหง
หมวดหมู่:ผู้ได้รับเครื่องราชอิสริยาภรณ์ จ.ภ.
หมวดหมู่:ชาวไทยเชื้อสายจีน
หมวดหมู่:นักร้องจากจังหวัดสุพรรณบุรี